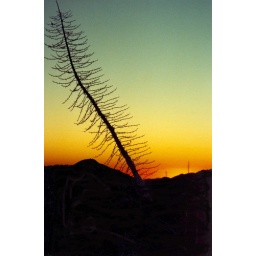
Century plant at time of emerald green sunset in the sierras